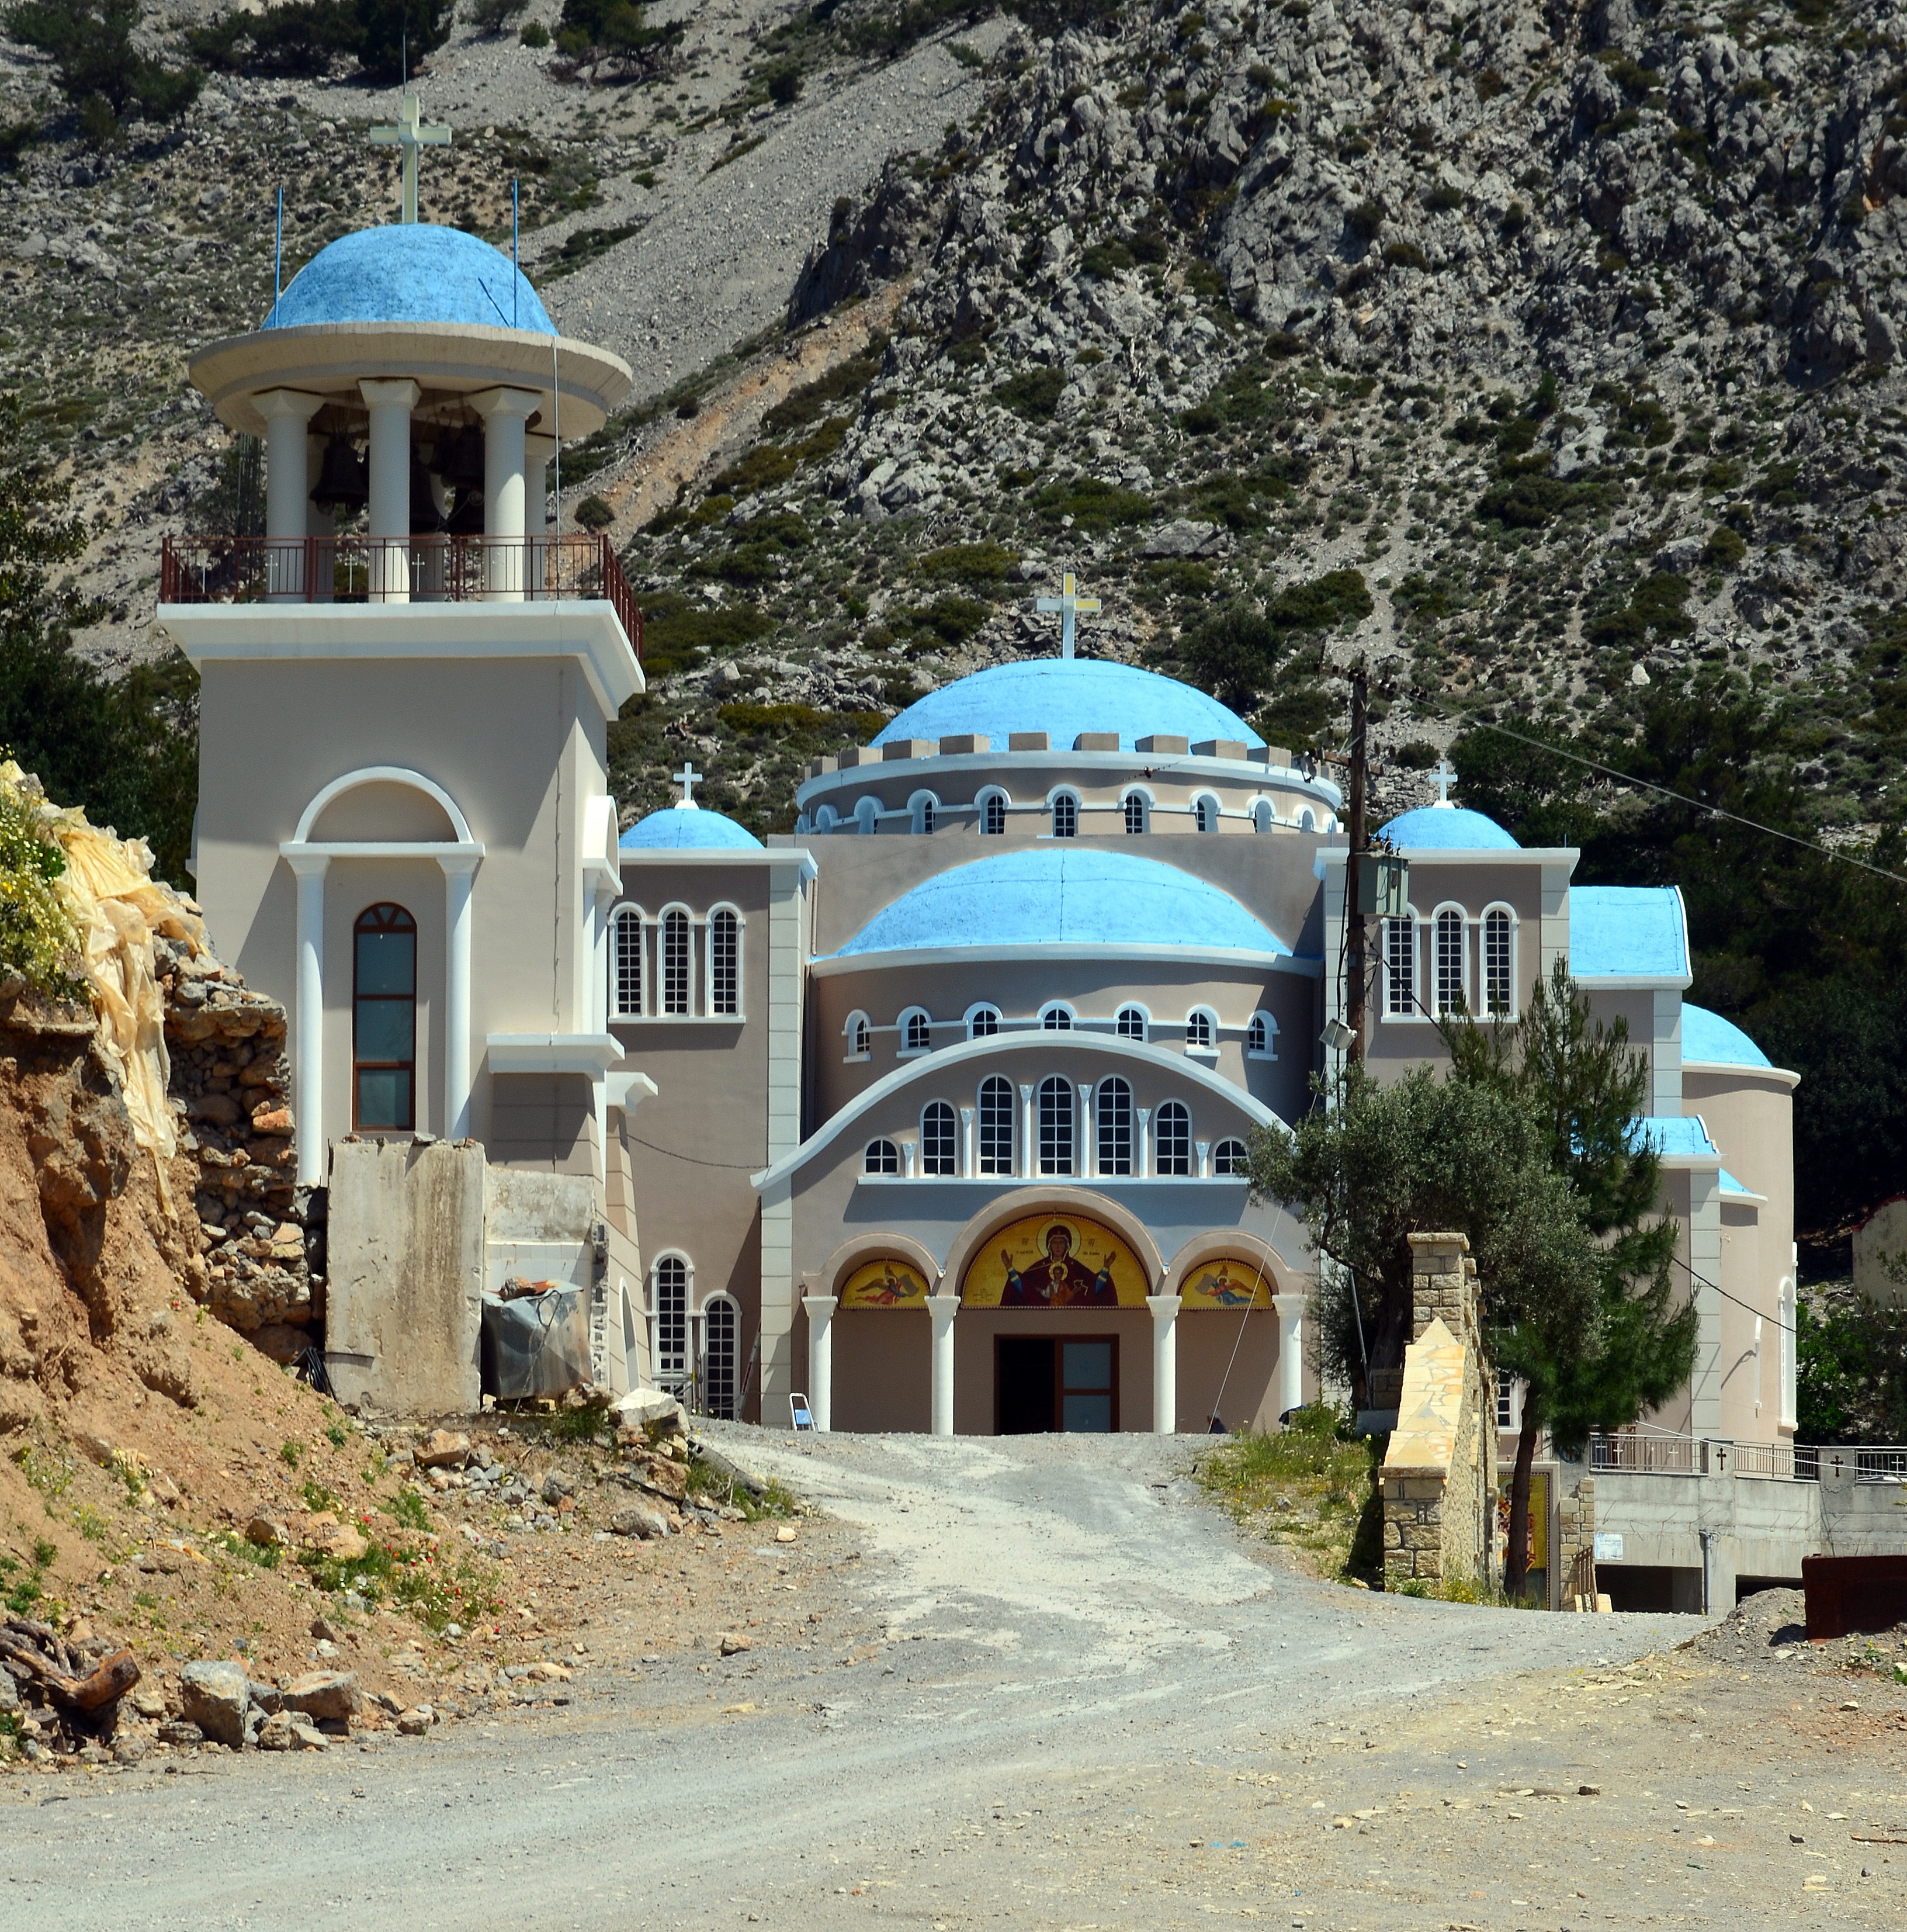
architecture, town, building, home, vacation, village, holiday, chapel, place of worship, places of interest, monastery, shrine, greece, estate, crete, monastery of agios nikolaos